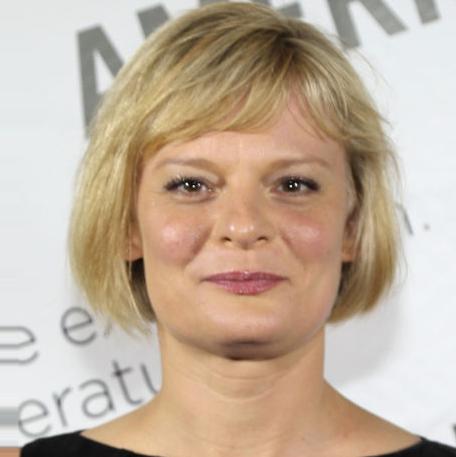
Age: 44